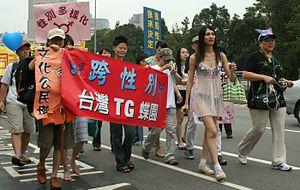
Taiwan TG Butterfly Garden, créé en 2000, est le premier groupe de soutien transgenre de Taiwan, grâce en particulier à une ligne d'écoute et de soutien. Le nom Butterfly Garden fait référence au papillon yin et yang découvert à Nantou l'année de la création de l'association, et à la coexistence du Yin et du Yang.